1963 Skopje earthquake

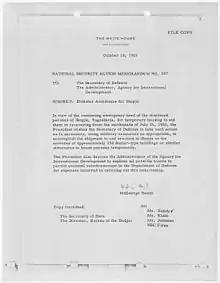
From John F. Kennedy Library: National Security Action Memorandum No. 267 Disaster Assistance for Skopje – NARA – 193638, written and signed on October 18, 1963, by president Kennedy's national security advisor McGeorge Bundy

As the city gradually began to recover, the need for revival of cultural life arose. The artist Pablo Picasso donated his painting Head of a Woman (1963), which was exhibited in the new post-earthquake Contemporary Art Museum of Macedonia. The museum building was a donation from Poland and was designed by several Polish architects. The concert hall "Univerzalna sala" was built with donations from around 35 countries and its prefabricated building was made in neighbouring Bulgaria. After the request of the Federal Executive Council of Yugoslavia the Secretary of State for Foreign and Commonwealth Affairs Rab Butler informed the House of Commons of the Parliament of the United Kingdom on February 19, 1964, that the Government of the United Kingdom has approved new 500,000 GBP loan for reconstruction of Skopje.